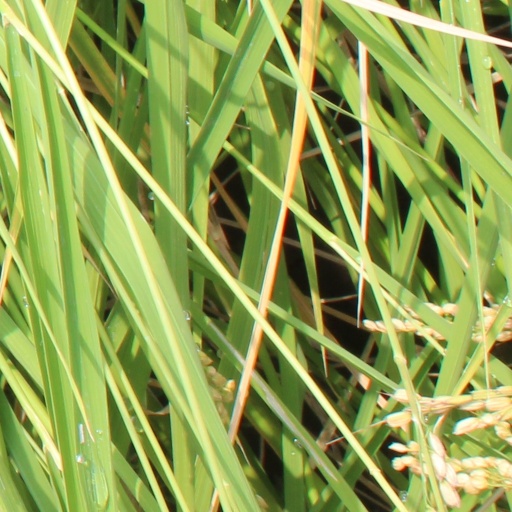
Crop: rice